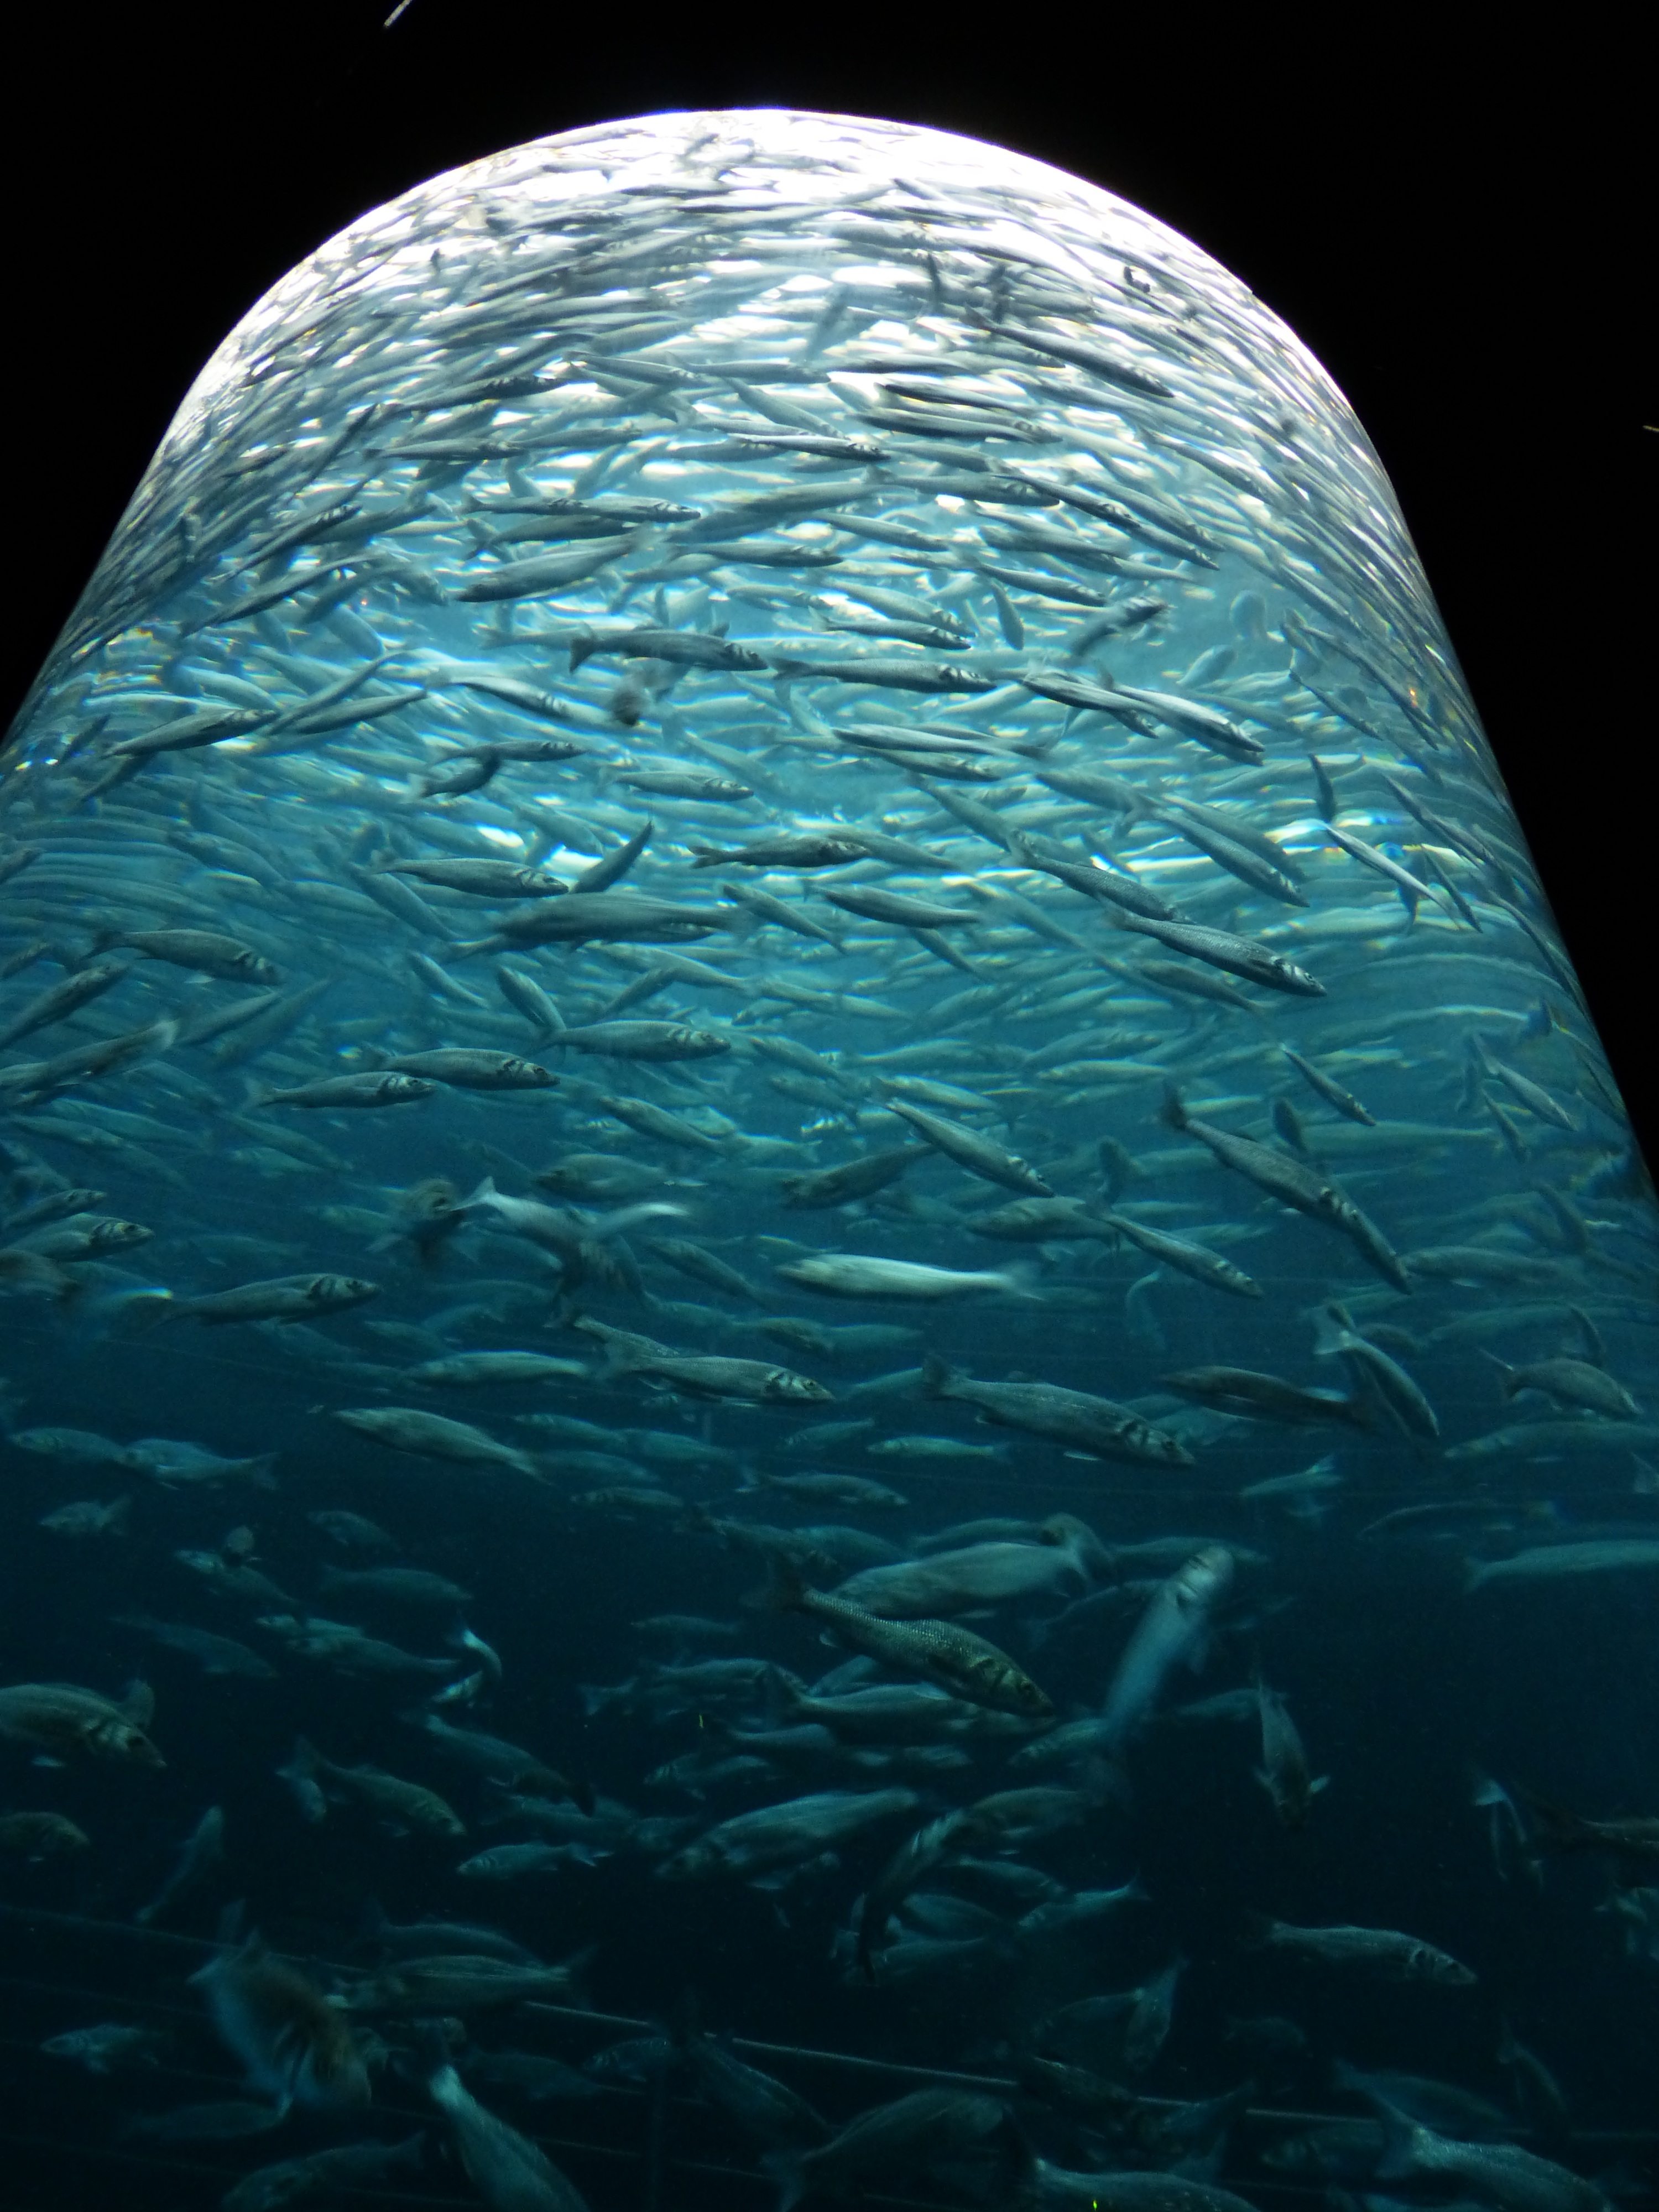
ocean, light, sunlight, underwater, reflection, blue, fish, outer space, earth, aquarium, sardines, fish swarm, swarm, astronomical object, european sardine, glass cylinder, sardina pilchardus, atlantic sardines, sardina pegs, clupeidae